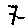
Label: 7